Killing Kennedy

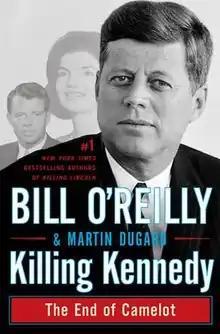
First edition cover

Killing Kennedy: The End of Camelot is a 2012 non-fiction book by Bill O'Reilly and Martin Dugard about the assassination of the 35th President of the United States John F. Kennedy. It is a follow-up to O'Reilly's 2011 book "Killing Lincoln". "Killing Kennedy" was released on October 2, 2012 through Henry Holt and Company.